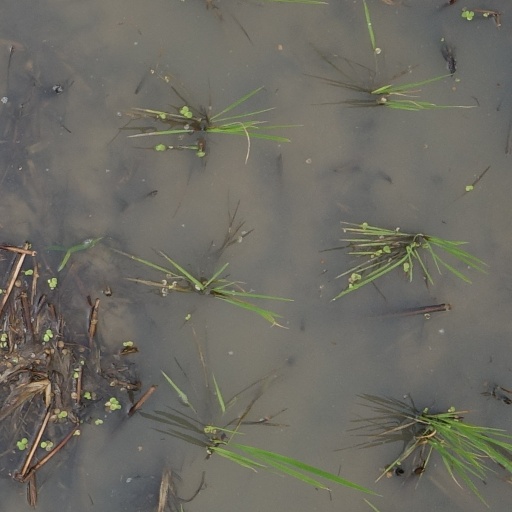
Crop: rice